History of Portland, Oregon

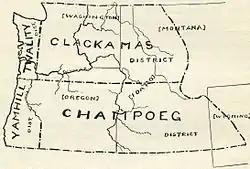
Provisional Government of Oregon district boundaries drawn in 1843, showing eventual U.S. border and states.

The history of the city of Portland, Oregon, began in 1843 when business partners William Overton and Asa Lovejoy filed to claim land on the west bank of the Willamette River in Oregon Country. In 1845 the name of Portland was chosen for this community by coin toss. February 8, 1851, the city was incorporated. Portland has continued to grow in size and population, with the 2010 census showing 583,776 residents in the city.